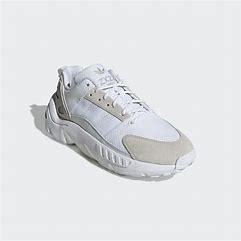
Brand: Adidas
Model: ZX 22 Boost